Igor I. Sikorsky Memorial Bridge

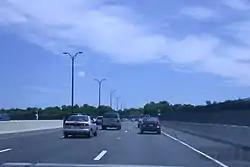
Traveling eastbound (toward Milford) on the Igor I. Sikorsky Memorial Bridge in June 2007.

The Igor I. Sikorsky Memorial Bridge (also known as the Sikorsky Memorial Bridge, and as the Housatonic River Bridge) carries the controlled-access Merritt Parkway (Connecticut Route 15) over the Housatonic River, between Stratford and Milford, Connecticut.